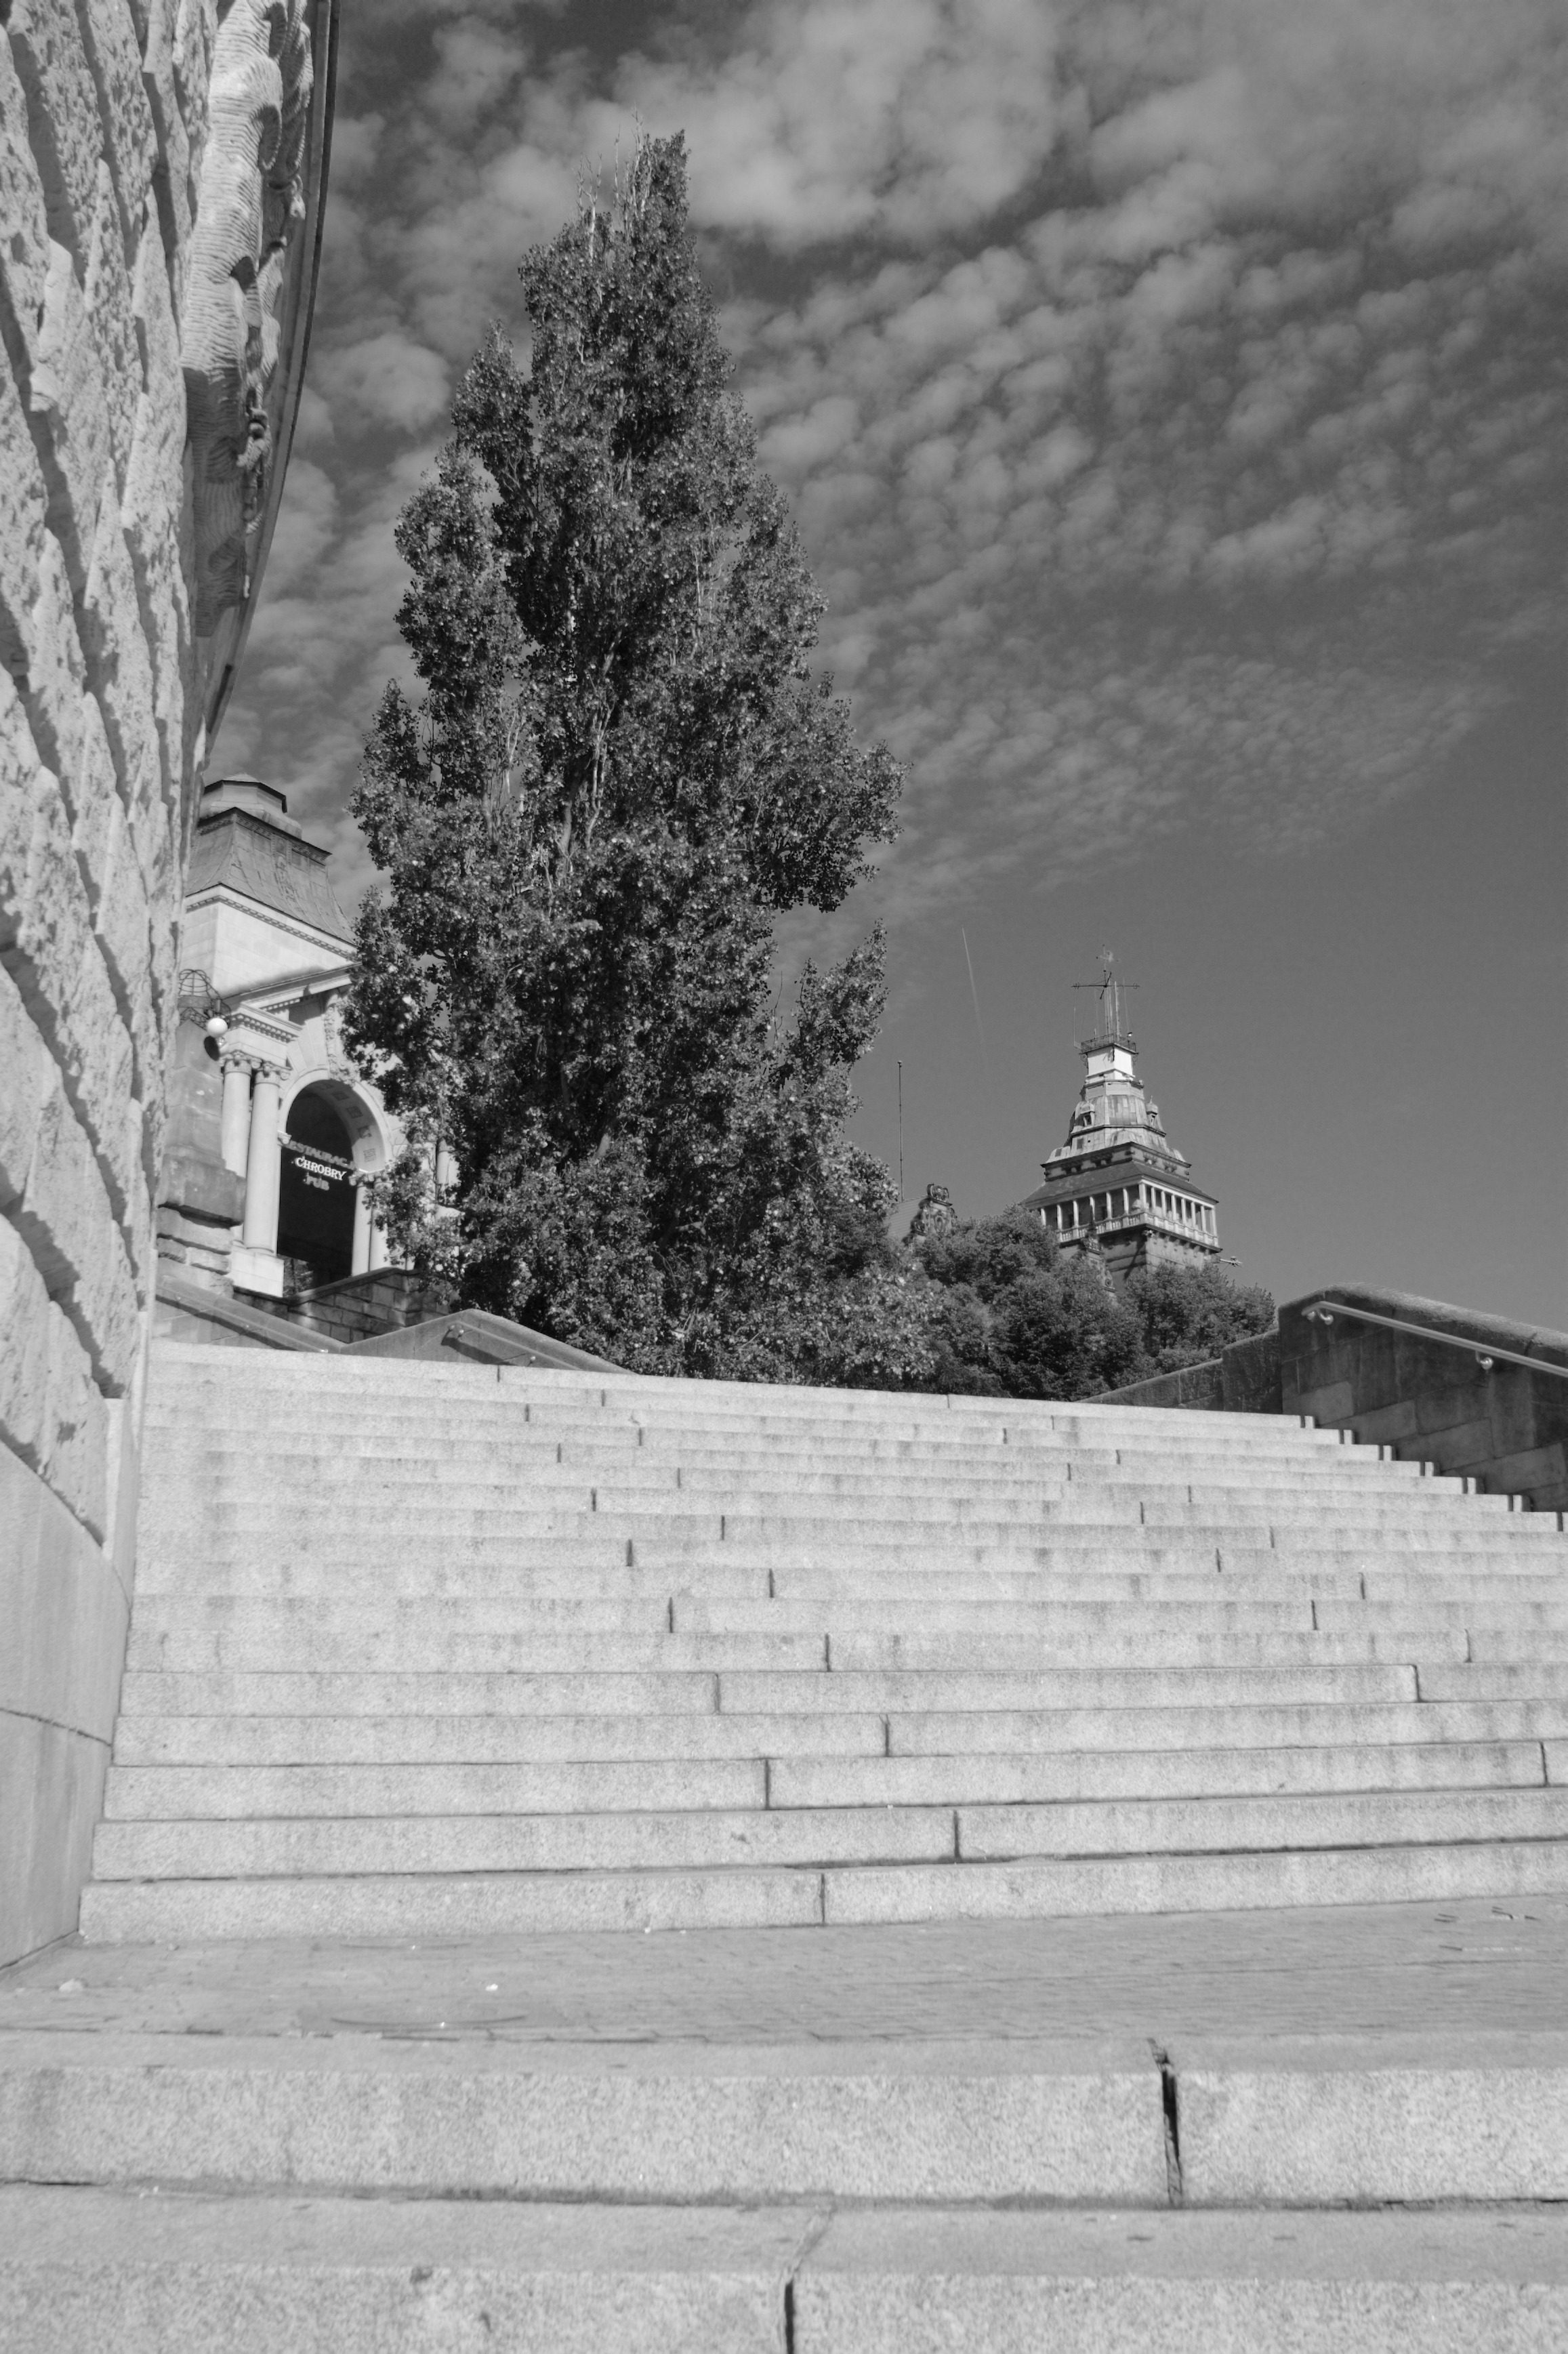
snow, winter, black and white, white, wall, weather, black, monochrome, season, stairs, poland, photograph, shape, pomeranian, szczecin, monochrome photography, hook duck race